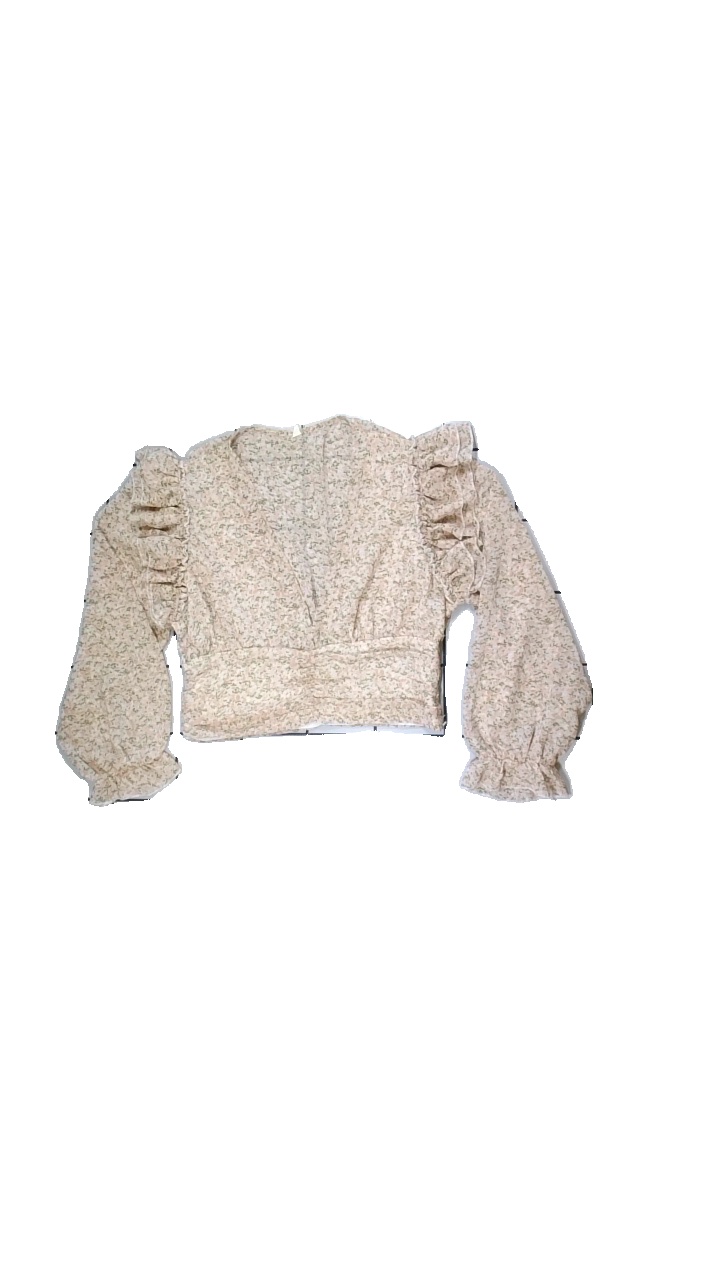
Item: Top (Ladies)
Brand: Missing
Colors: Pink, Green, Beige
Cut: V-collar
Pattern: Floral print
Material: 100% polyester
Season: Summer
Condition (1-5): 4
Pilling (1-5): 5
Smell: Minor
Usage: Reuse
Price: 100-150